Supernatural beings in Slavic religion

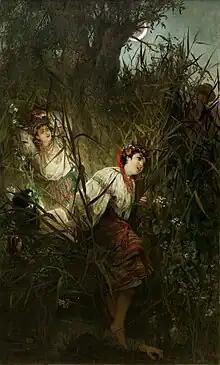
"Rusałki" (1877), by Witold Pruszkowski

Other than the many gods and goddesses of the Slavs, the ancient Slavs believed in and revered many supernatural beings that existed in nature. These supernatural beings in Slavic religion come in various forms, and the same name of any single being can be spelled or transliterated differently according to language and transliteration system.